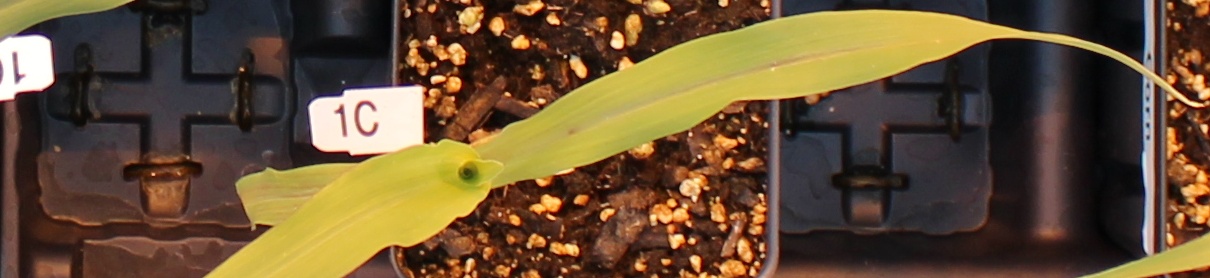
Label: Corn